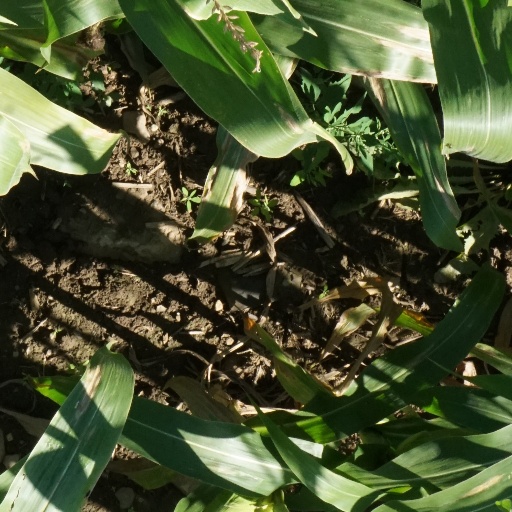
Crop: maize; corn